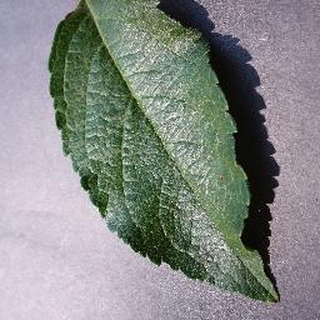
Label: healthy_apple